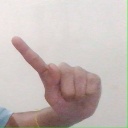
अक्षर: ए